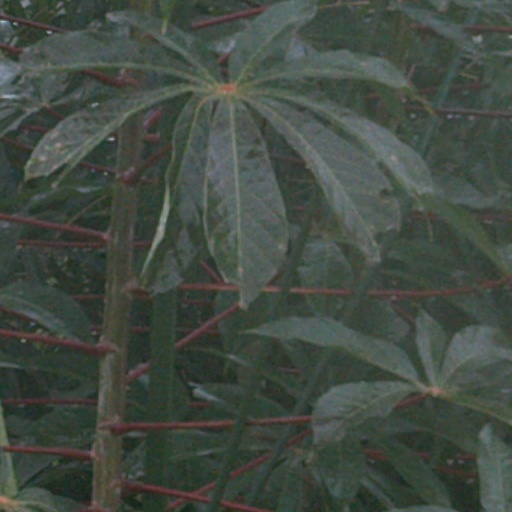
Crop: cassava